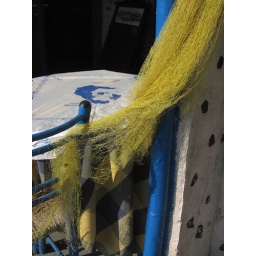
fish net hanging at the bar. Just in case that girl tries to get away.